David Pecaut

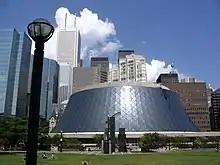
Pecaut Square in Toronto

Pecaut Square, originally Metro Square, is a public space located between Metro Hall and Roy Thomson Hall in Toronto. It was renamed after David Pecaut by an unanimous Toronto City Council vote in April 2011.